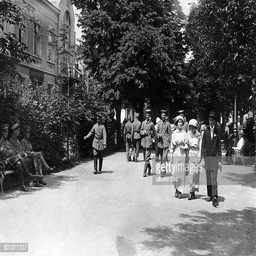
soldiers rambling on a street 1915 / 1916